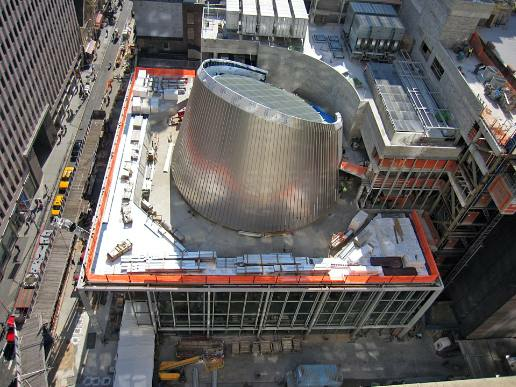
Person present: No